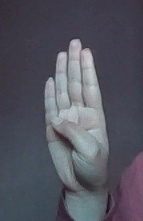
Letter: kaaf